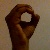
The image shows a hand gesture representing the letter 'O' in Indian Sign Language.